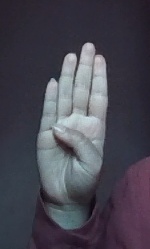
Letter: kaaf